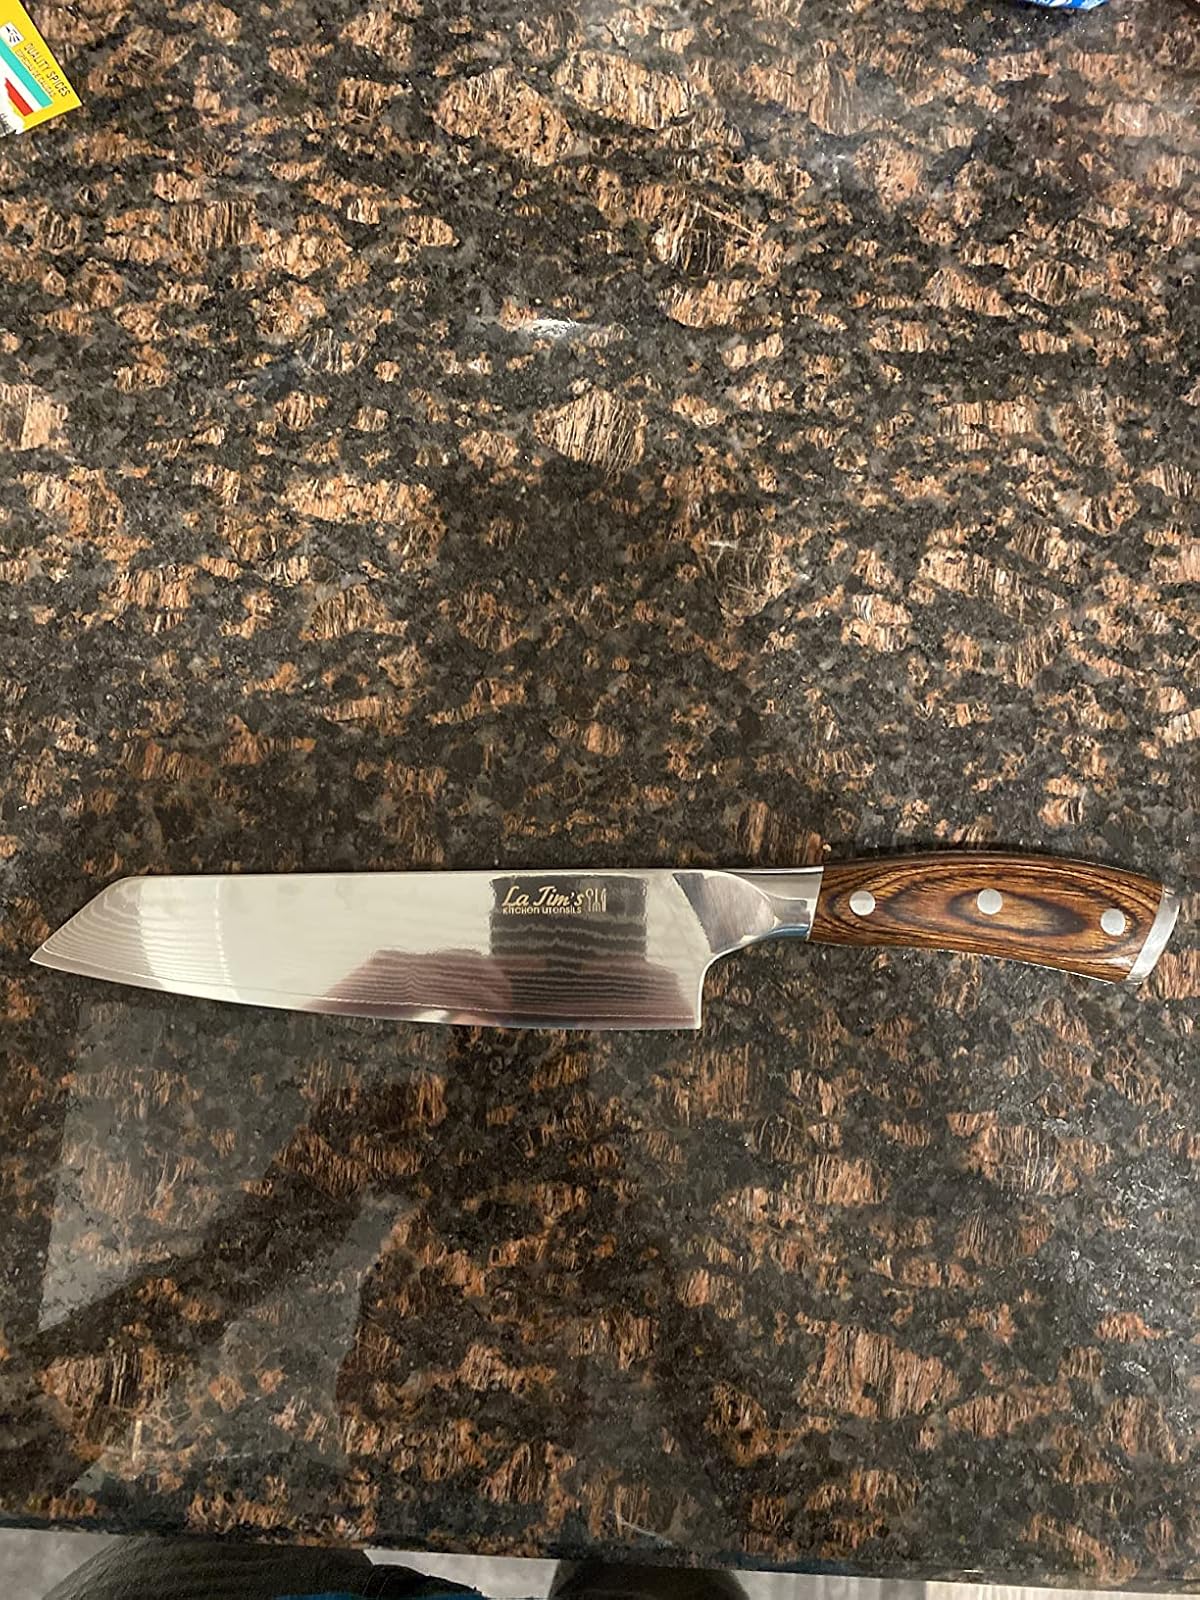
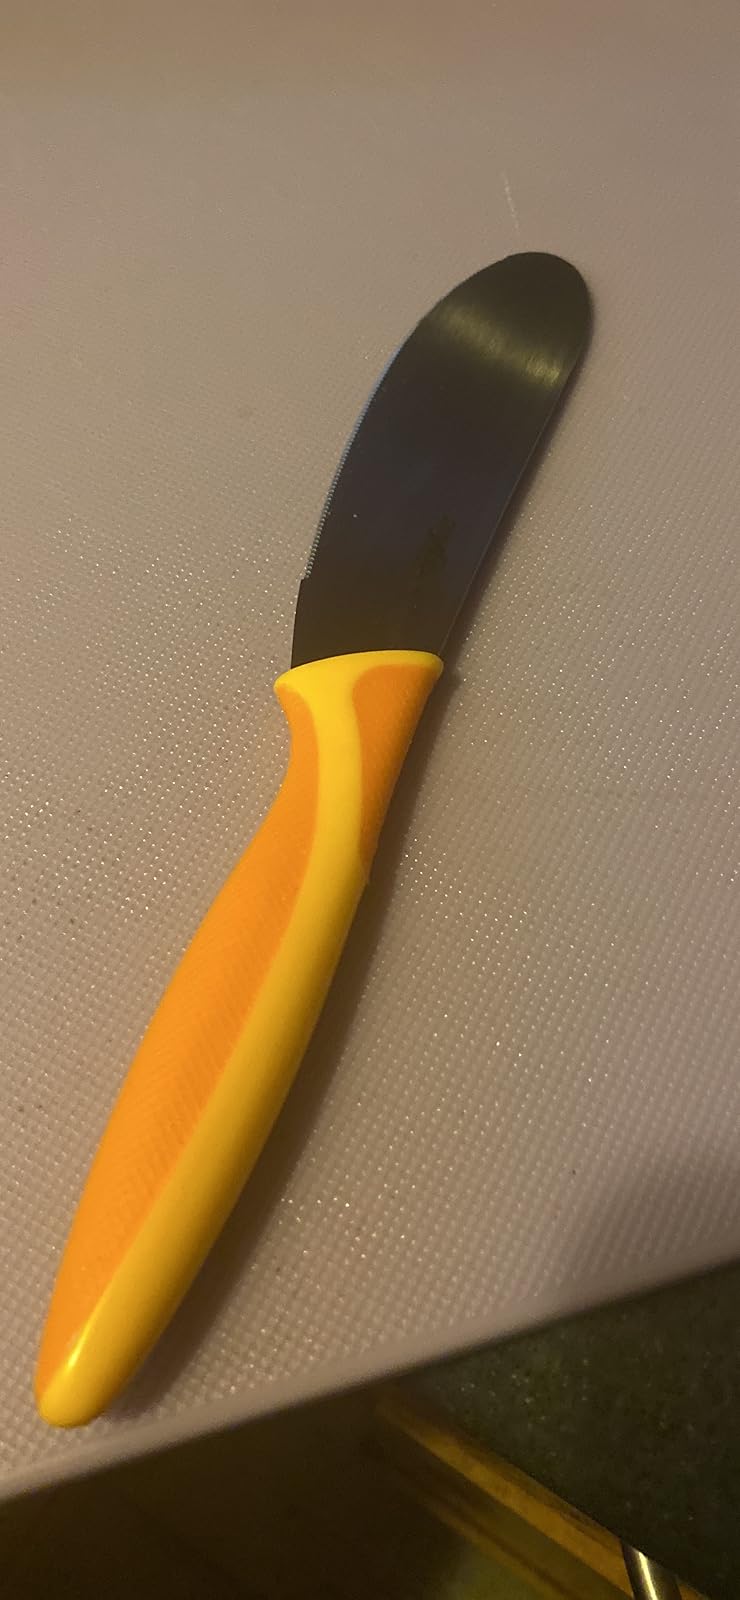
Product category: items_knife
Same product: no